Vodafone Egypt

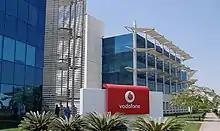
Vodafone's Campus at Smart Village

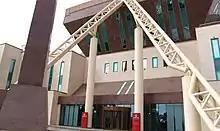
Vodafone's Building "Sixth Horizon" at Sixth of October City

Vodafone became the market leader in terms of revenue share and customer base in 2011.